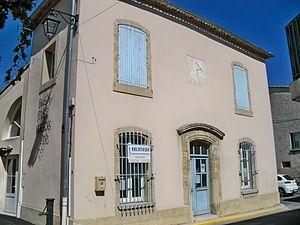
Maison des Vigneron de Violès (ancienne Mairie), Vaucluse, France
Violès est une commune française située dans le département de Vaucluse, en région Provence-Alpes-Côte d'Azur. Situé au centre du triangle Orange - Carpentras - Vaison-la-Romaine, Violès est un village vigneron bordé par l'Ouvèze.
Le plan-de-dieu, ou côtes-du-rhône villages Plan-de-Dieu, est un vin rouge produit sur les communes de Camaret-sur-Aigues, Jonquières, Violès et Travaillan, dans le département de Vaucluse.